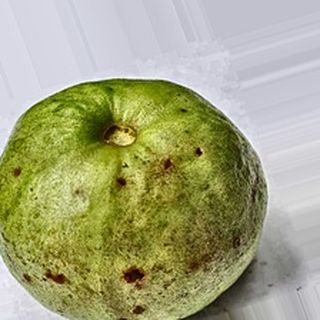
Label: guava_fruit_fly